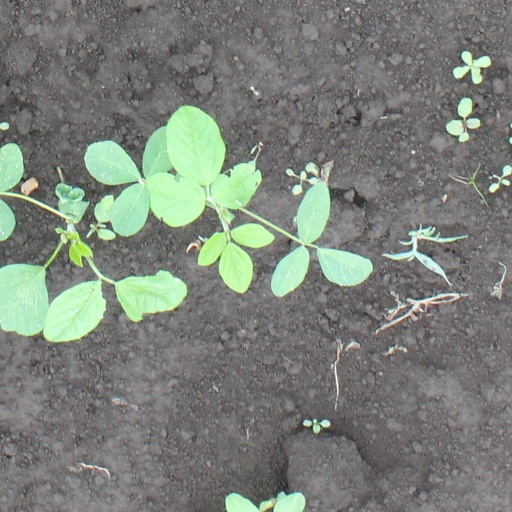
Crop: soybean